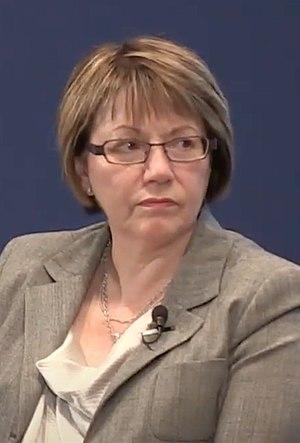
A. Anne McLellan est une femme politique canadienne et une ancienne vice-première ministre du Canada.